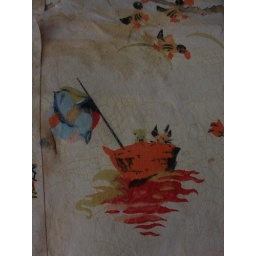
wall paper in upstairs room -- all my friends